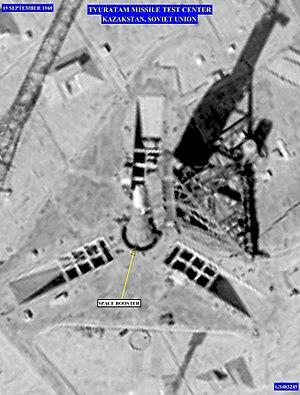
La fusée N-1, également désignée Herkules, indice GRAU 11A52, est une fusée géante développée au cours des années 1960 pour envoyer un homme sur la Lune dans le cadre de la course à l'espace qui l'oppose à l'époque aux Etats-Unis qui de son côté développe le lanceur géant Saturn V avec le même objectif. Après quatre lancements entre 1969 et 1972, tous infructueux, le projet est arrêté en 1974, cinq ans après le premier atterrissage sur la Lune de l'équipage américain d'Apollo 11. L'existence de ce lanceur et plus généralement du programme lunaire habité soviétique, symbole de l'échec du programme spatial de l'Union soviétique, est longtemps dissimulé par le gouvernement : les premières informations officielles sur le lanceur ne sont fournies qu'après la chute du régime soviétique, au début des années 1990.
Keyhole 8 ou KH-8 est une série de satellites de reconnaissance optique américains dont 54 exemplaires ont été placés en orbite entre 1966 et 1984. Placés sur une orbite basse, ces satellites à la durée de vie relativement brève réalisaient des images avec une résolution spatiale pouvant atteindre 15 cm. Ils renvoyaient sur Terre les films argentiques réalisés à l'aide d'une ou deux capsules de retour équipées d'un bouclier thermique et d'un parachute. Les KH-7 qui avaient pris la suite des KH-7/Gambit 1 ont été remplacés par la série des KH-11.
La communauté du renseignement des États-Unis, créée le 4 décembre 1981 par l'Ordre exécutif 12333 du président des États-Unis Ronald Reagan, regroupe 17 services de renseignement des États-Unis appartenant à plusieurs ministères.